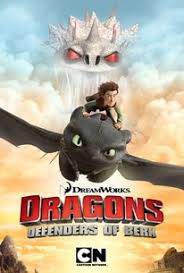
Portrait style: Cartoon Portrait